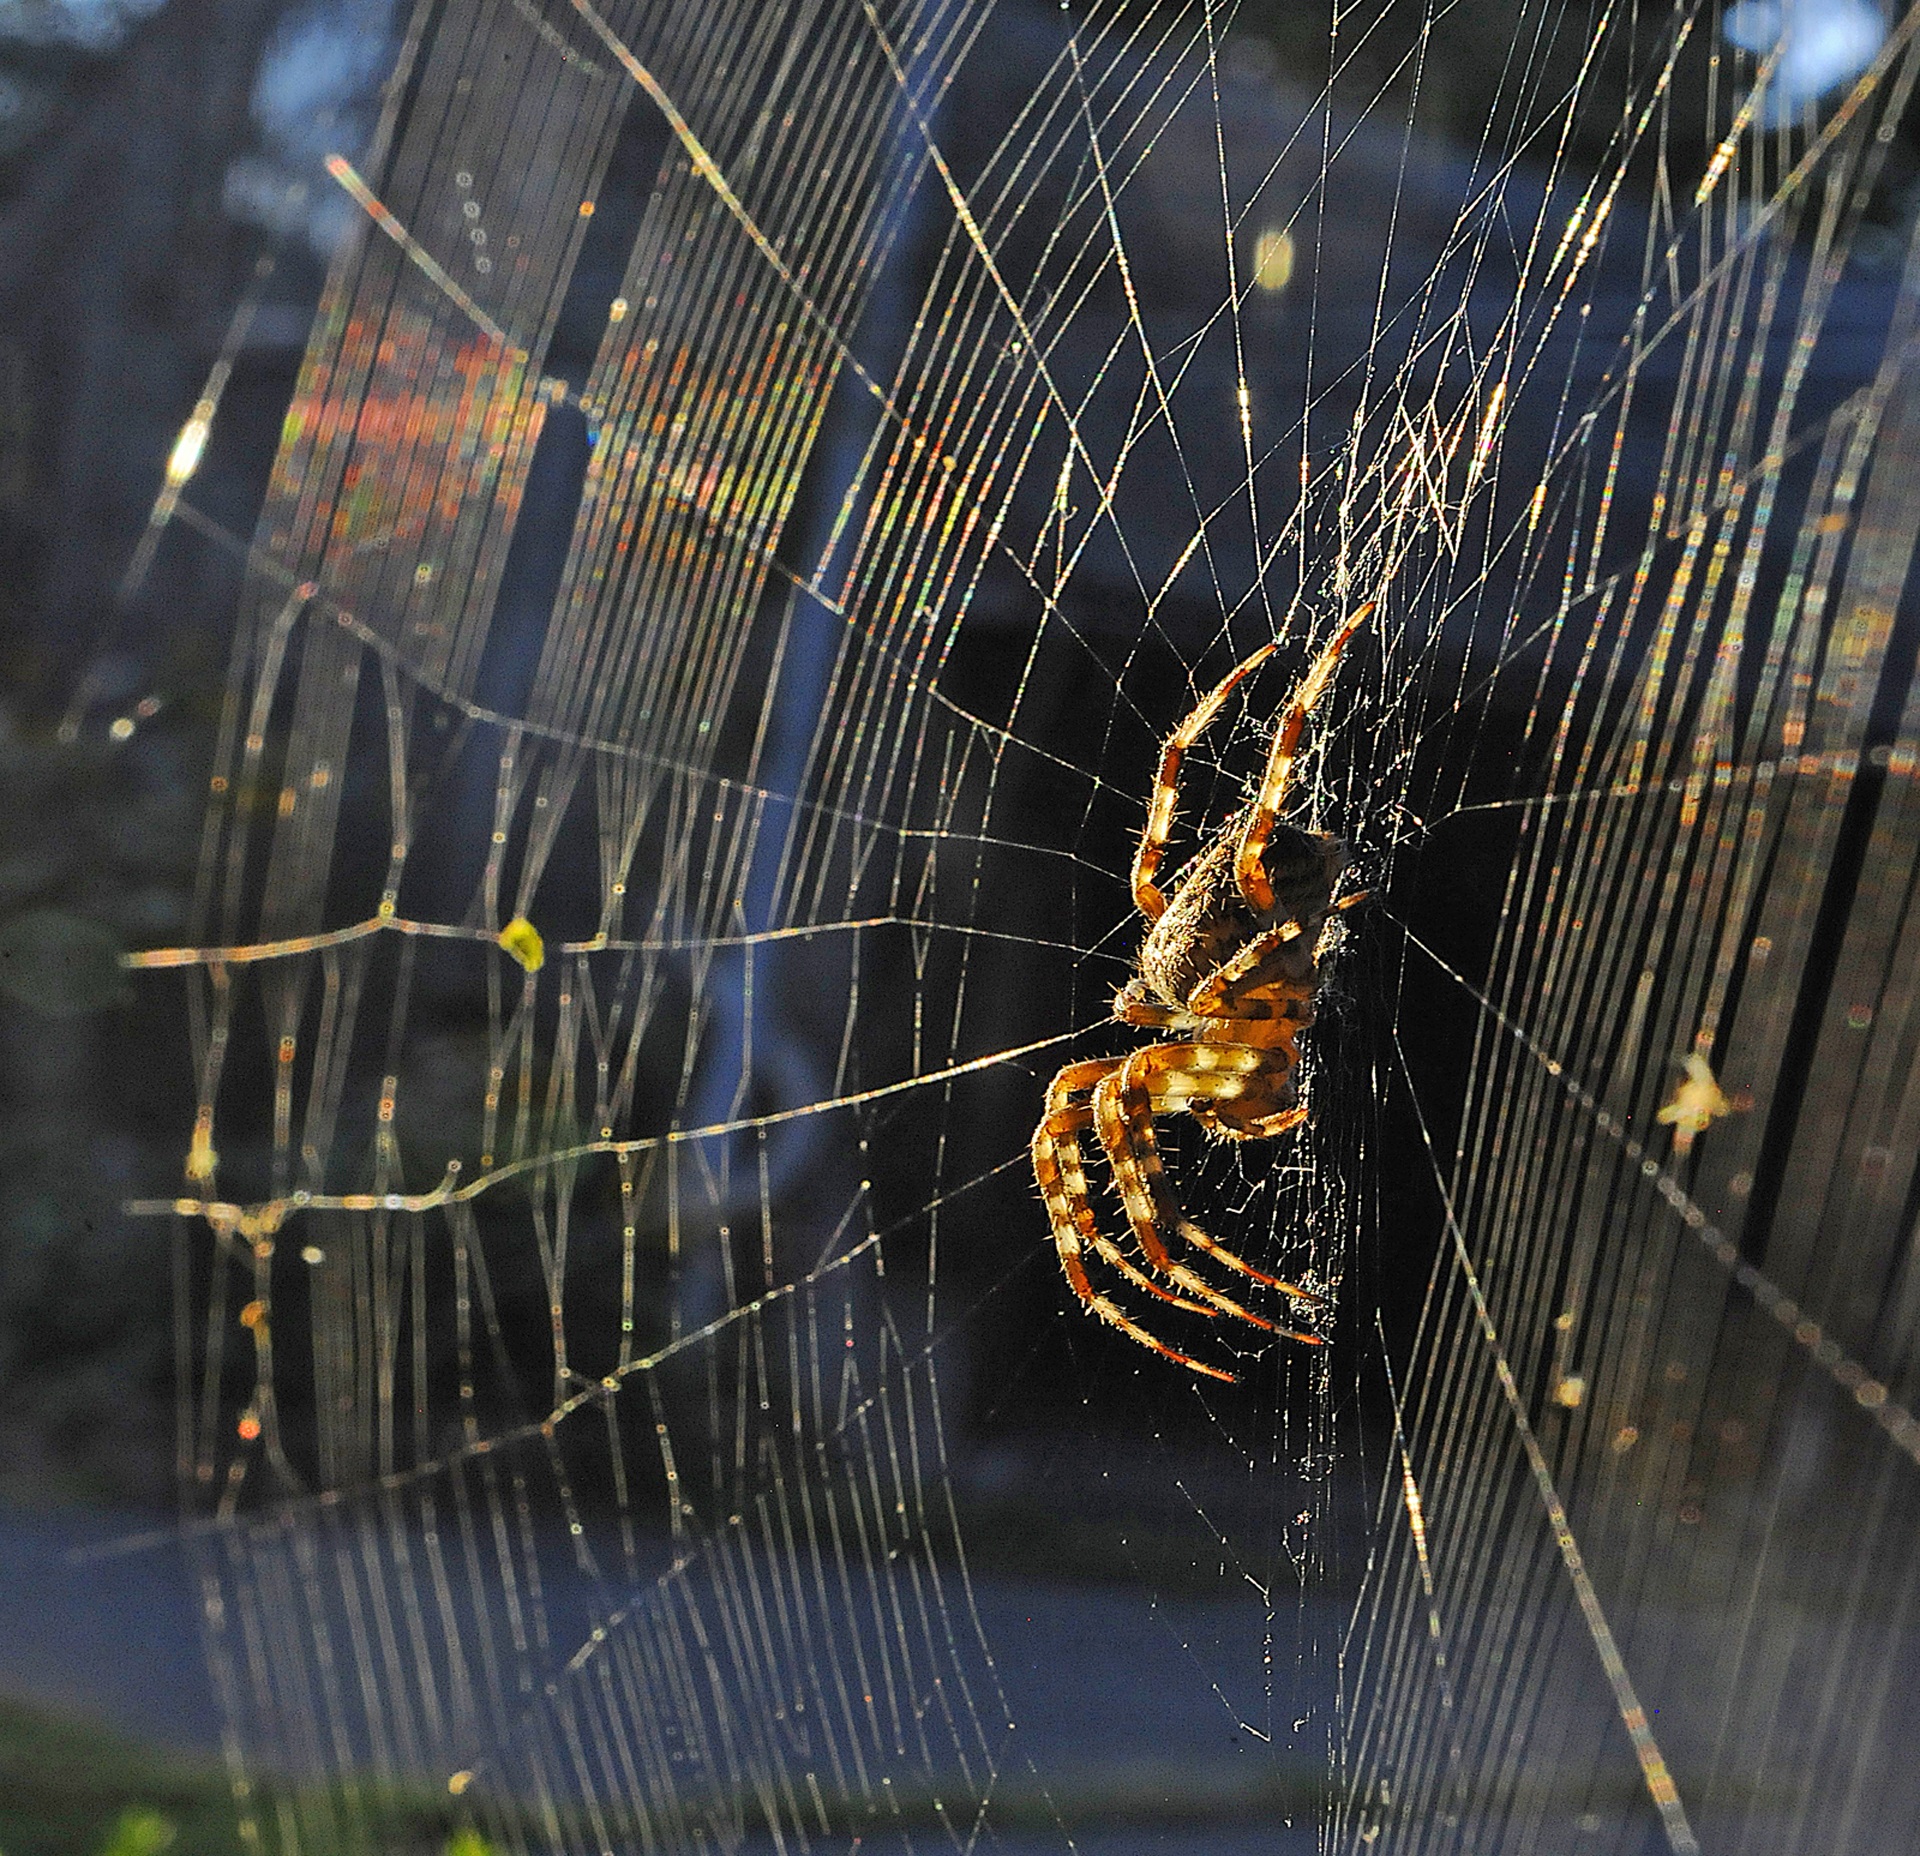
nature, floral, pollinate, garden, fauna, material, invertebrate, spider web, flowers, spider, arachnid, insects, bugs, pollinating, macro photography, arthropod